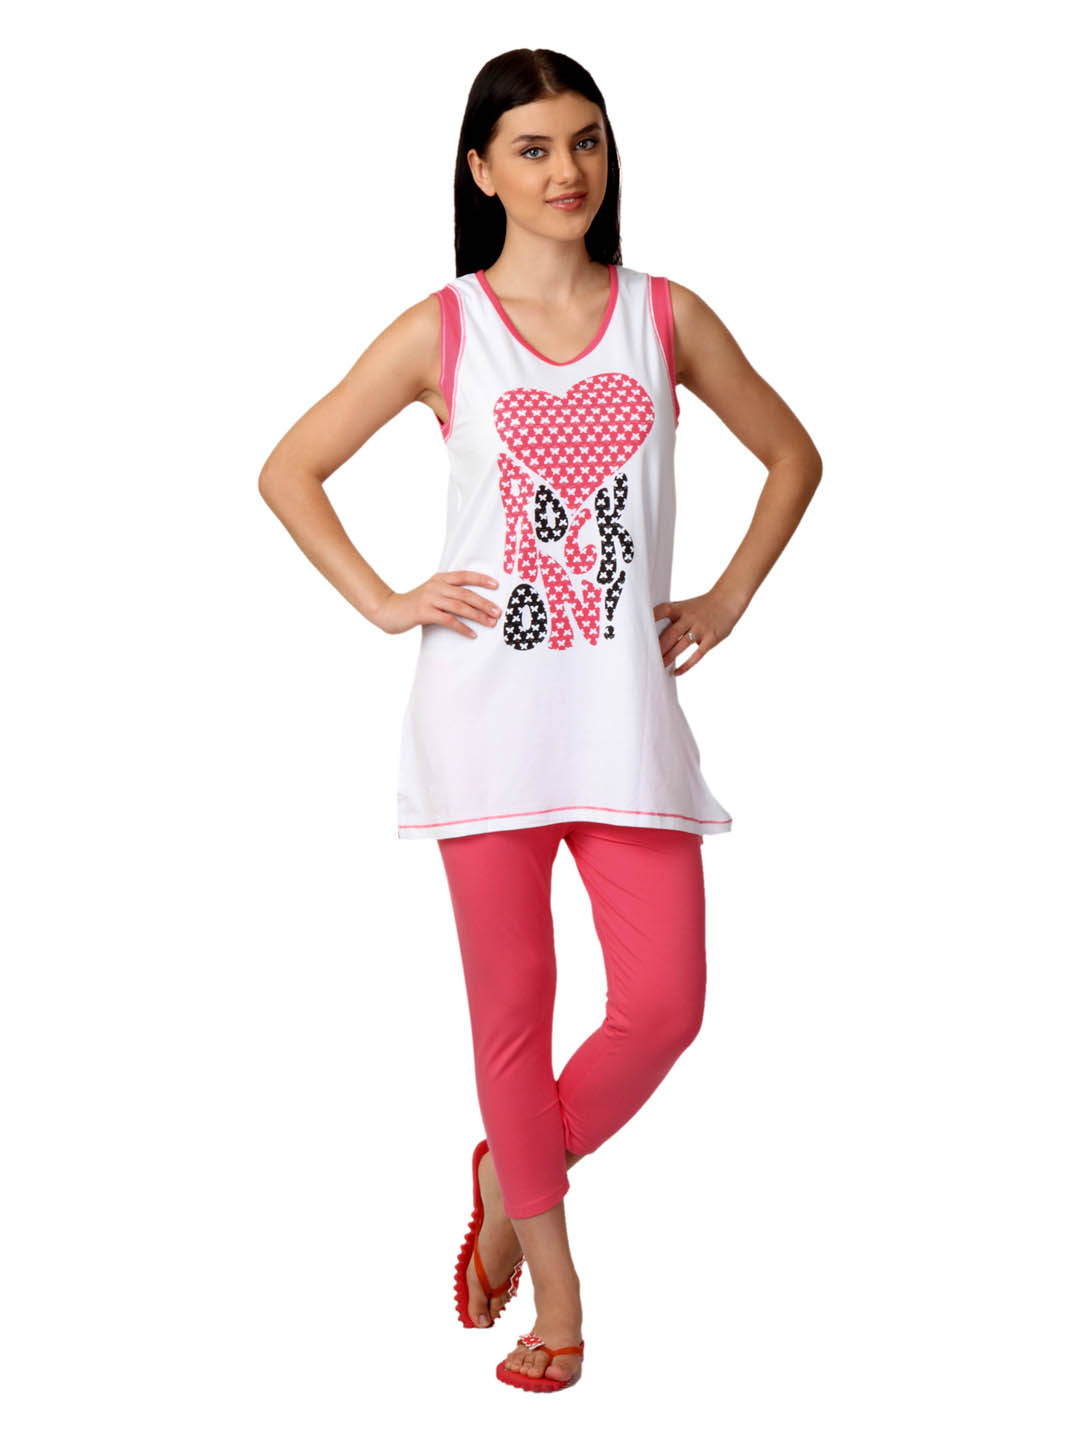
SDL by Sweet Dreams Women White & Pink Printed Night Suit S11-3231
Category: Apparel / Loungewear and Nightwear / Night suits
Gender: Women
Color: White
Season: Summer 2017
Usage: Casual